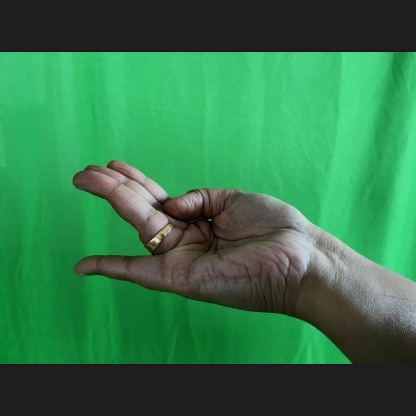
Mudra: Chaturam